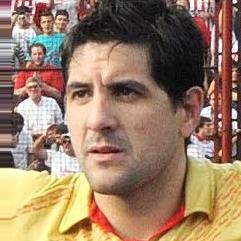
Age: 28